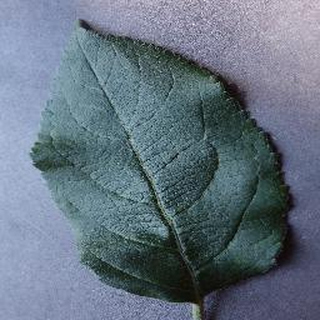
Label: healthy_apple